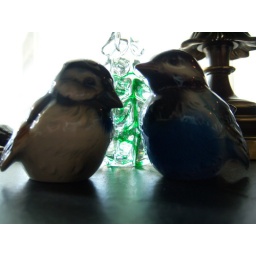
These brids have been on a side table in the Front Room of Grandma's house since the beggining of time.